Miller Block (Spokane, Washington)

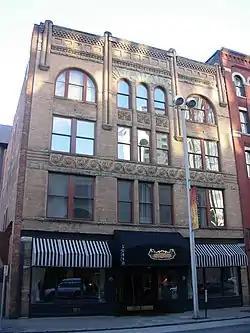
The building in 2007

The Miller Block is a historic four-story building in Spokane, Washington. It was designed by William J. Carpenter in the Romanesque Revival style, and built in 1890. It has been listed on the National Register of Historic Places since May 4, 1998.